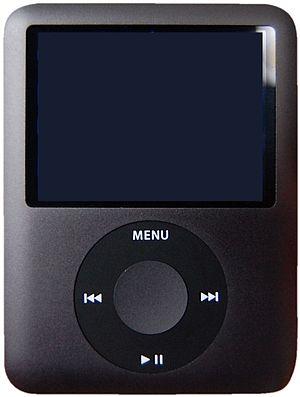
L'iPod nano est un baladeur numérique à mémoire flash de la gamme Ipod, conçu et commercialisé par Apple de 2005 à 2017.